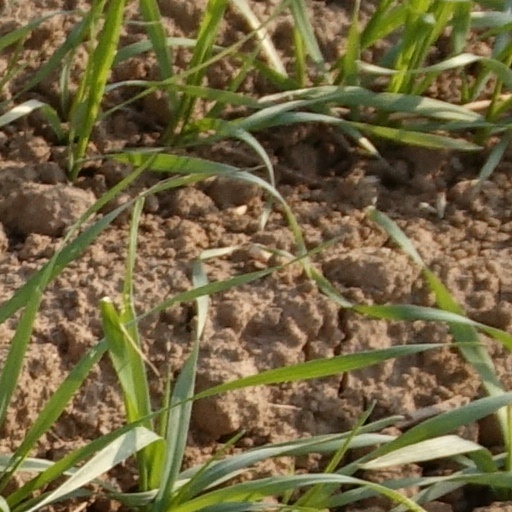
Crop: wheat